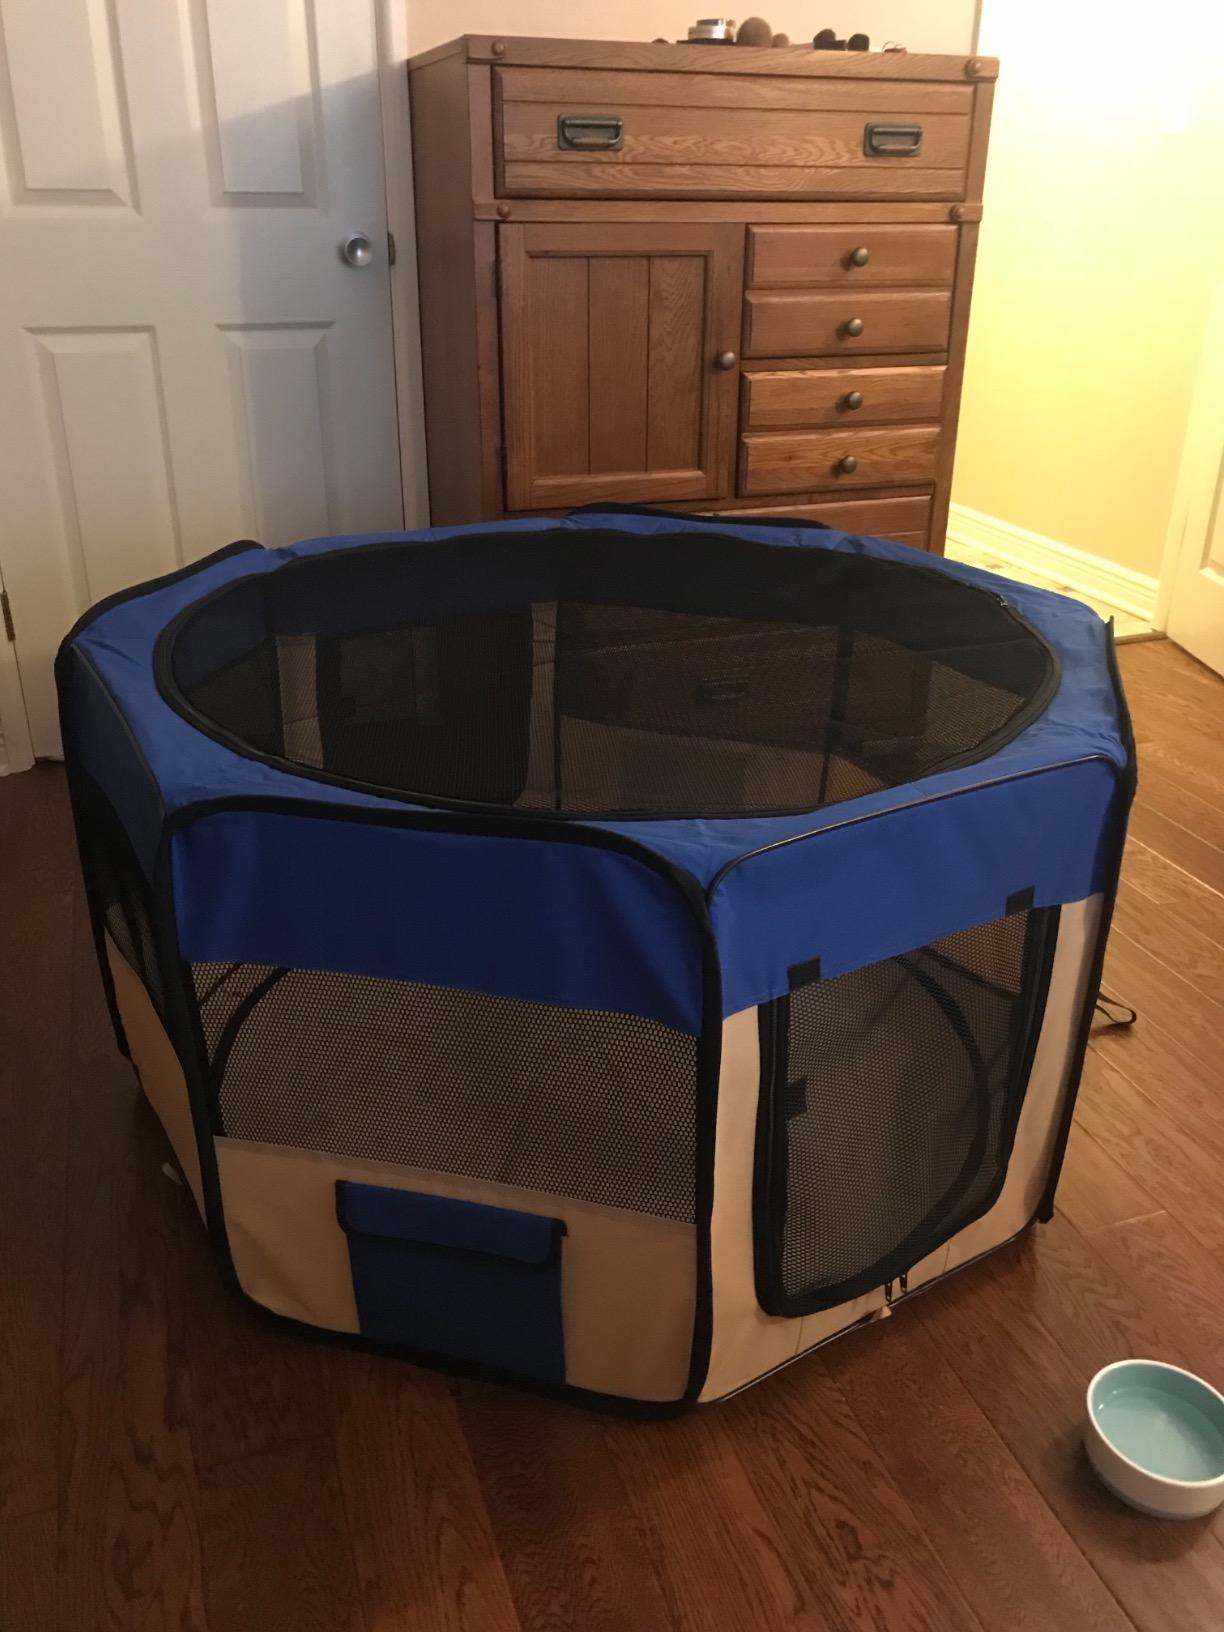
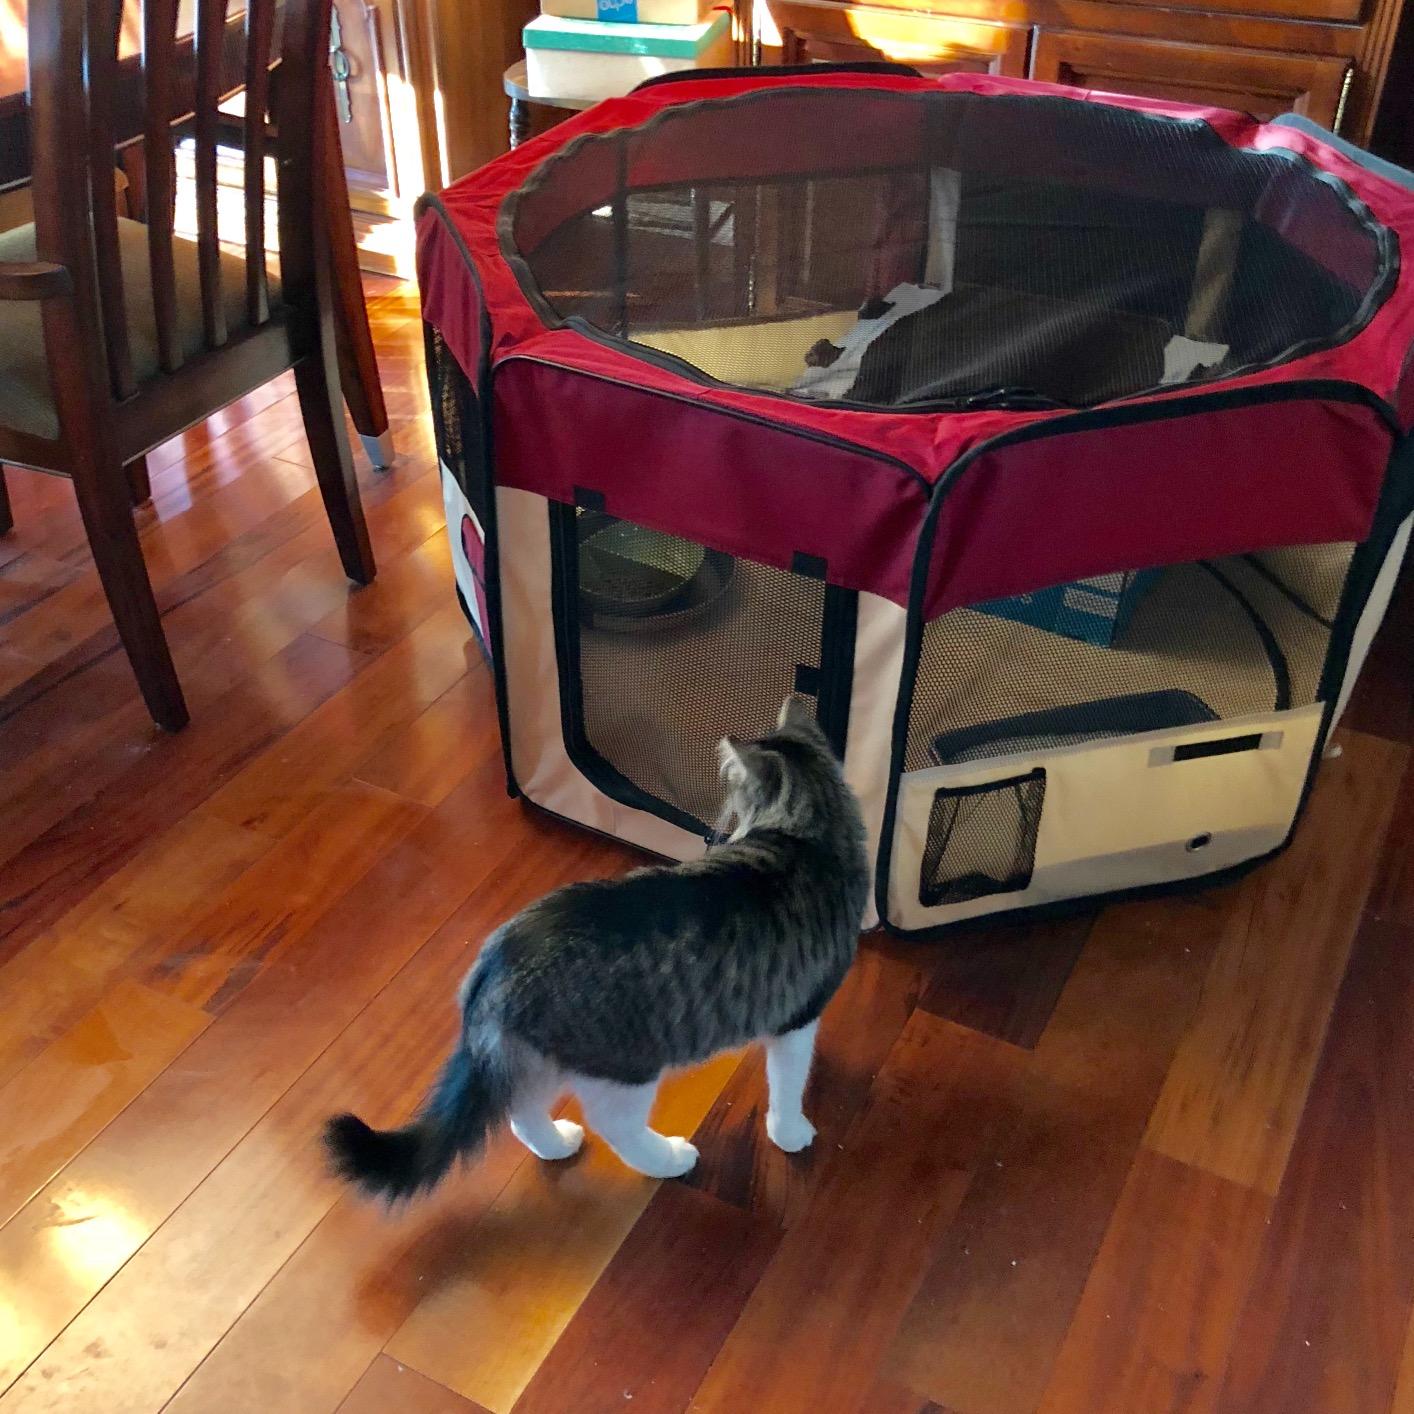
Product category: items_kennel
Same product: no